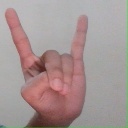
अक्षर: श